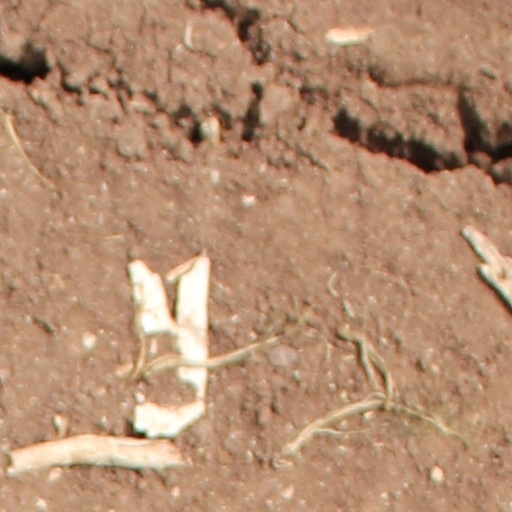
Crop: wheat